Kirovsk, Murmansk Oblast

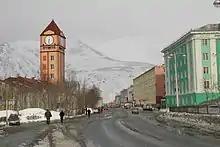
Central Kirovsk

Kirovsk, known as Khibinogorsk until 1934, is a town in Murmansk Oblast, Russia, located at the spurs of the Khibiny Mountains on the shores of the Lake Bolshoy Vudyavr, south of Murmansk. Population: